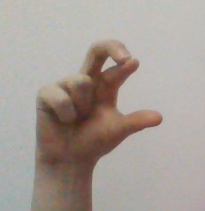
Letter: thal